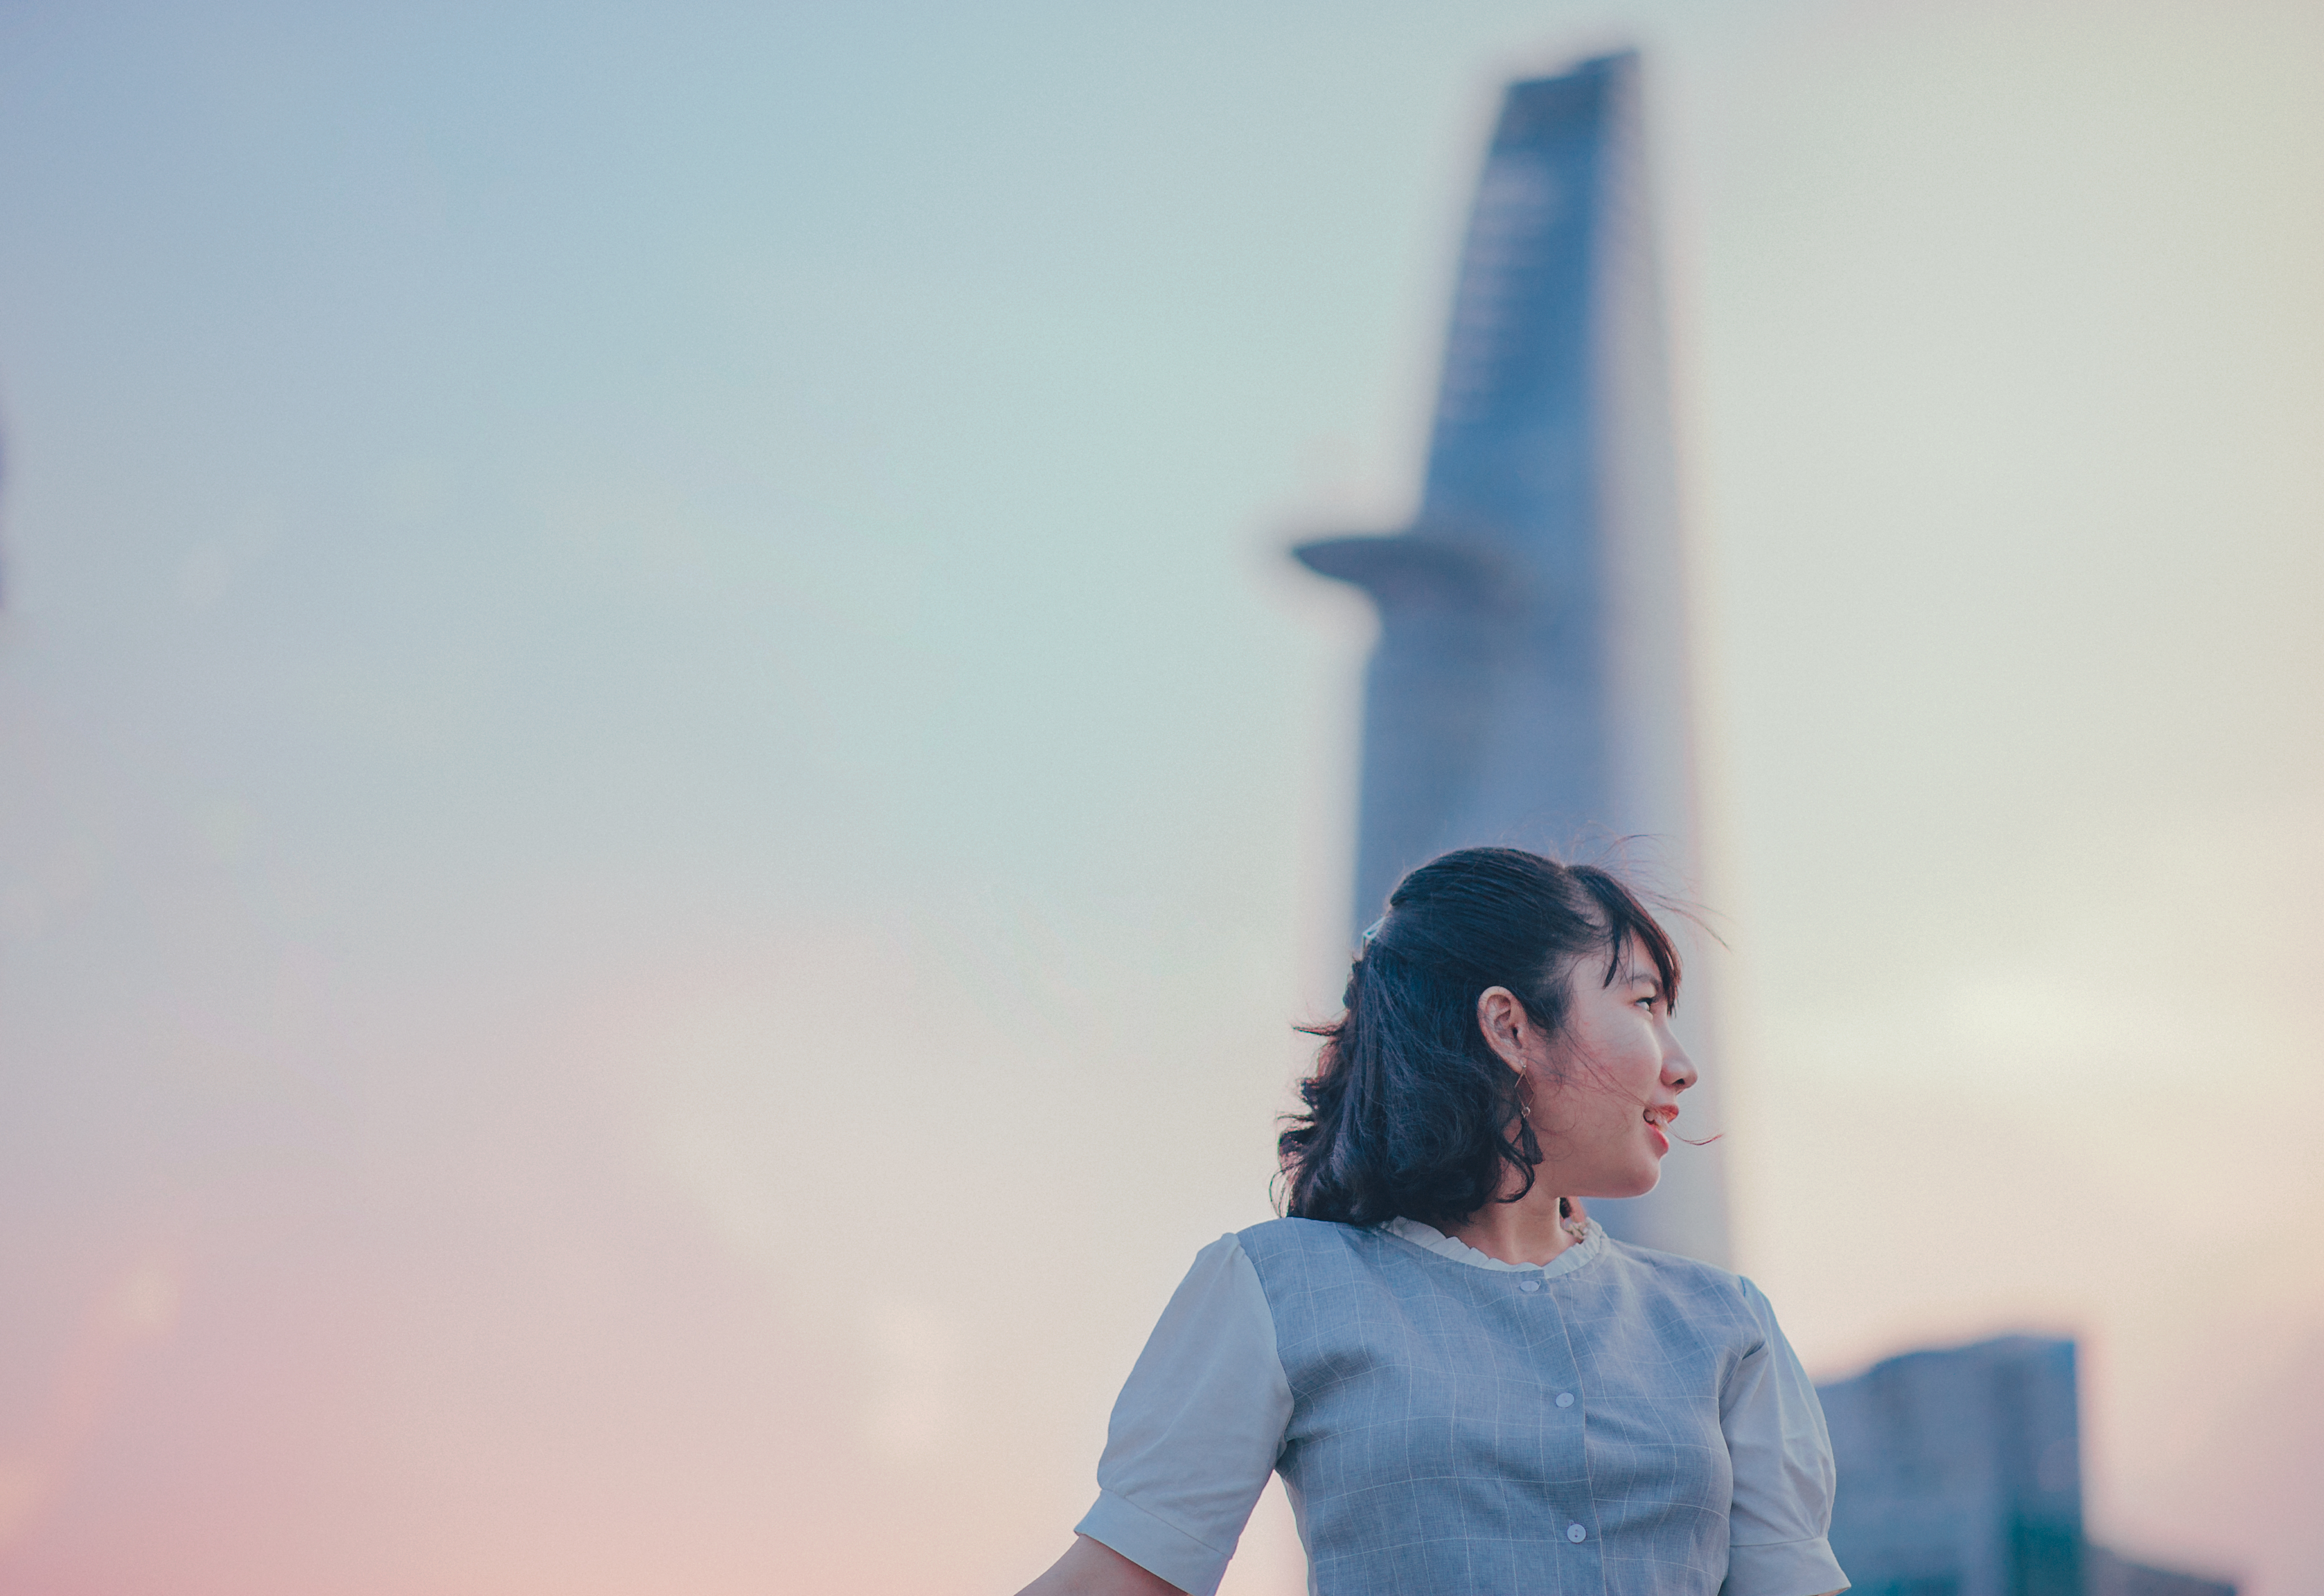
love, cute, portrait, landscape, beautiful, travel, girl, sky, blue, photograph, standing, photography, atmosphere of earth, fun, cloud, daytime, sunlight, vacation, hand, happiness, smile